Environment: real
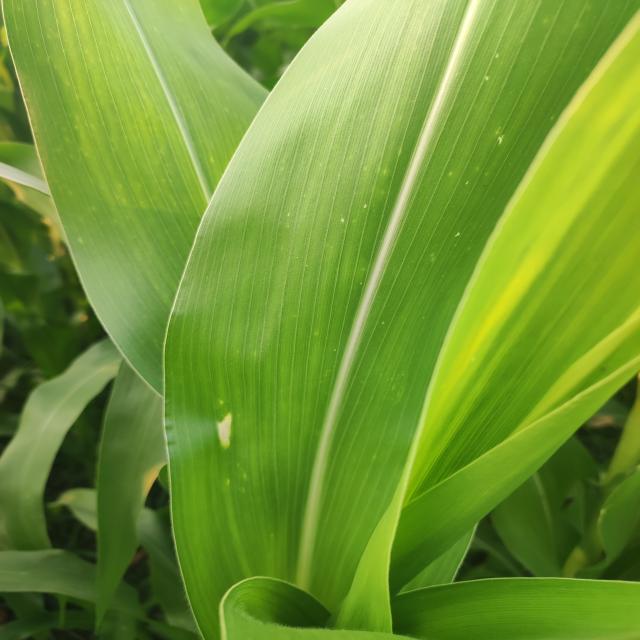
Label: northern_corn_leaf_blight